CSeries dumping petition by Boeing

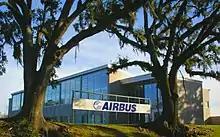
Airbus Mobile facility in Alabama

Boeing's actions may affect the planned sale of Boeing F/A-18E/F Super Hornet jet fighters to the Royal Canadian Air Force, warned Prime Minister Justin Trudeau in a statement in mid September. "We won't do business with a company that's busy ... trying to put our aerospace workers out of business".